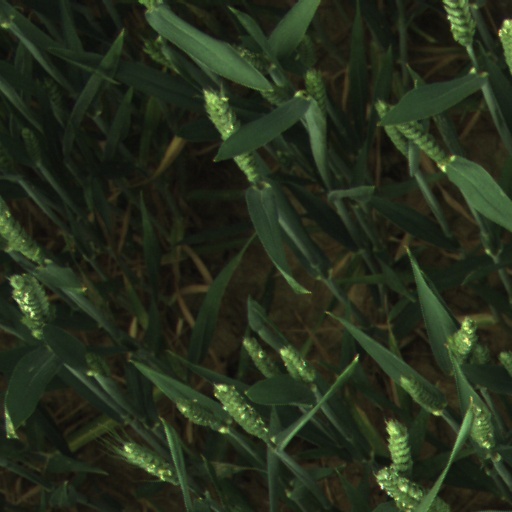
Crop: wheat